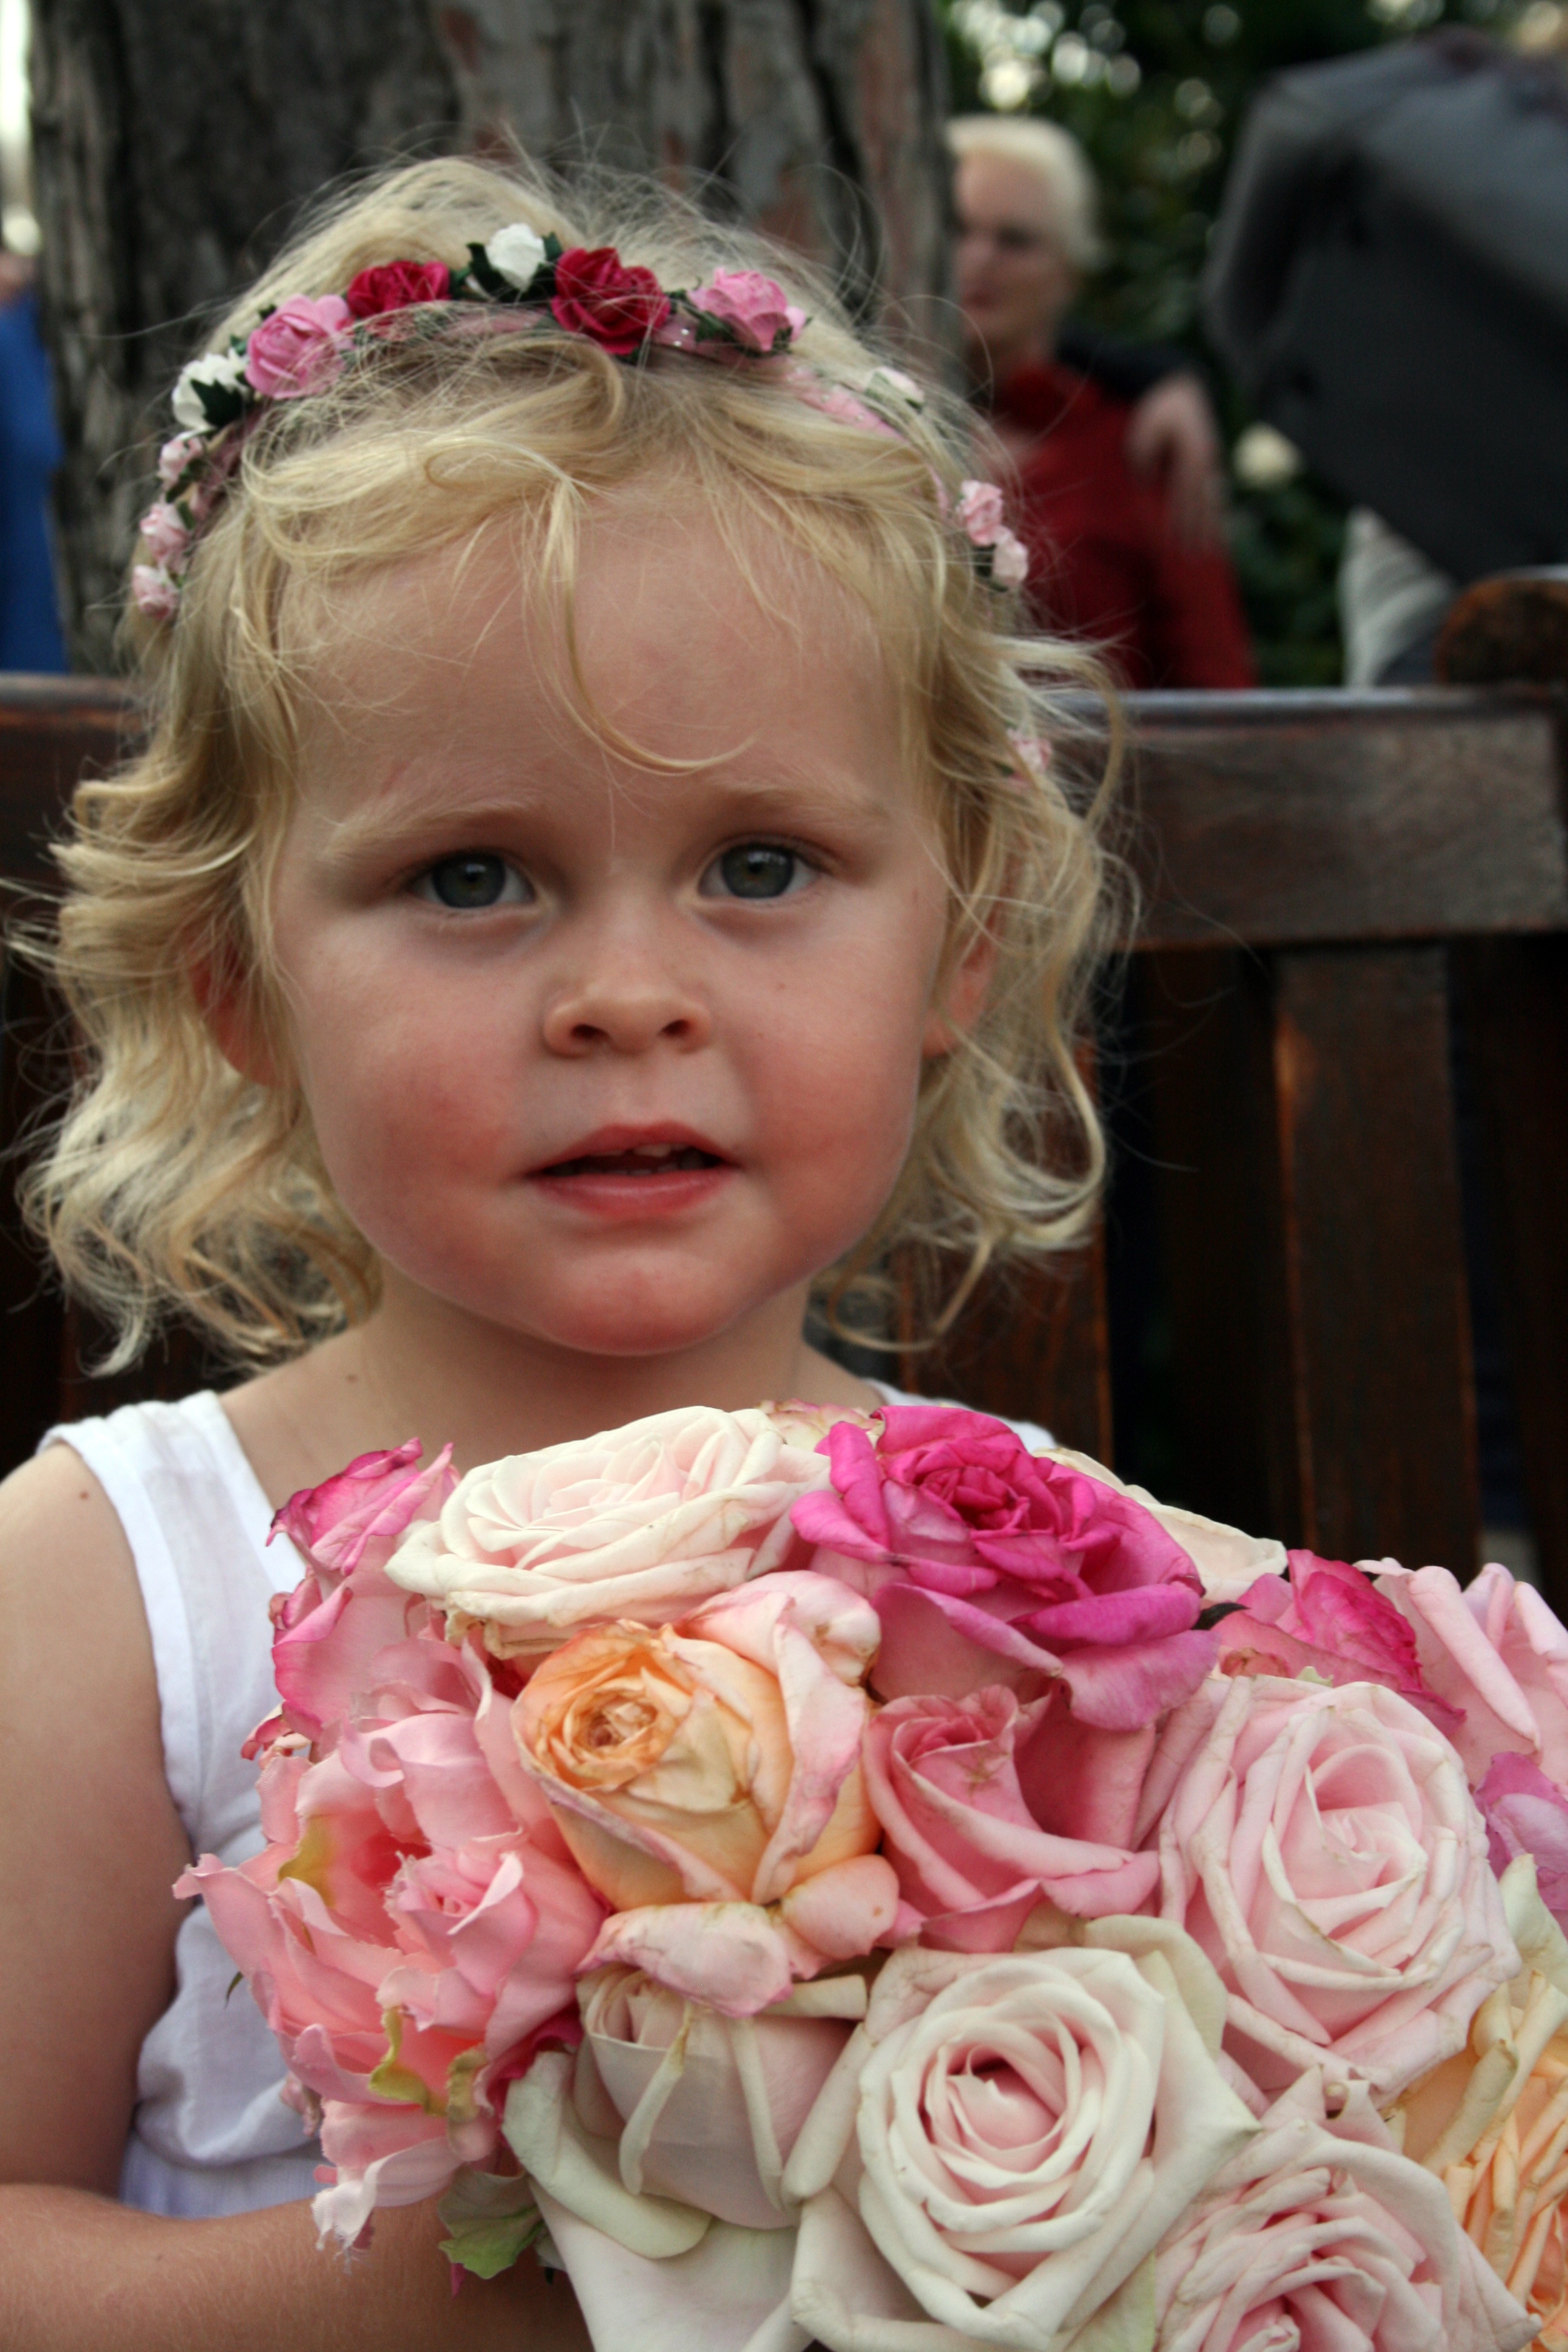
plant, girl, hair, flower, cute, floral, female, portrait, young, spring, child, clothing, pink, wedding, holding, roses, face, dress, infant, toddler, floristry, sweetness, flower girl, flower bouquet